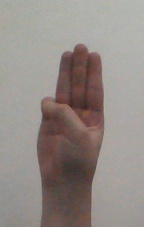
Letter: thaa